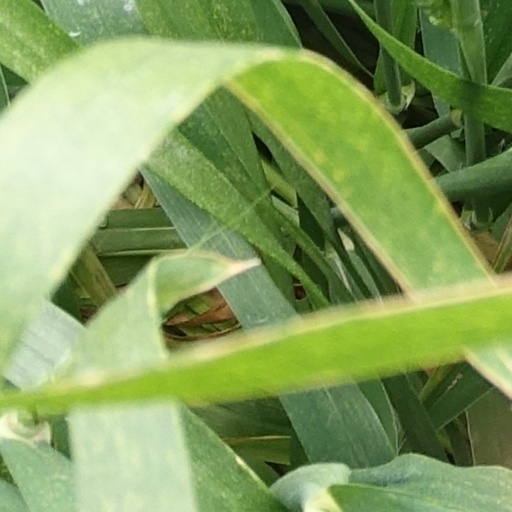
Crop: wheat